Hero Bay

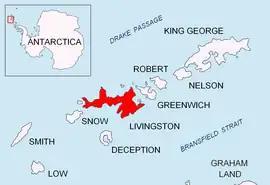
Location of Livingston Island in the South Shetland Islands.

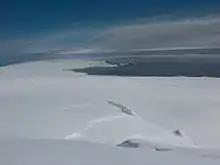
Hero Bay from Miziya Peak.

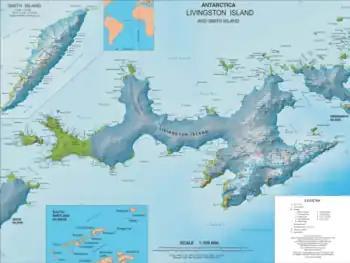
Topographic map of Livingston Island.

Hero Bay is a bay, wide, which indents for the northern side of Livingston Island between Cape Shirreff and Williams Point, in the South Shetland Islands. The glaciers Saedinenie Snowfield, Tundzha, Berkovitsa, Medven and Urdoviza feed the bay.